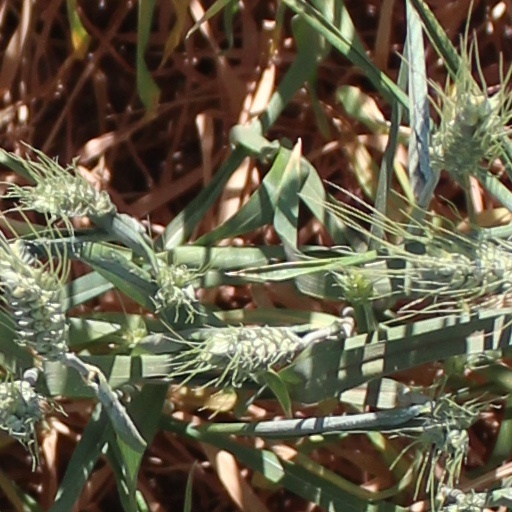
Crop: wheat